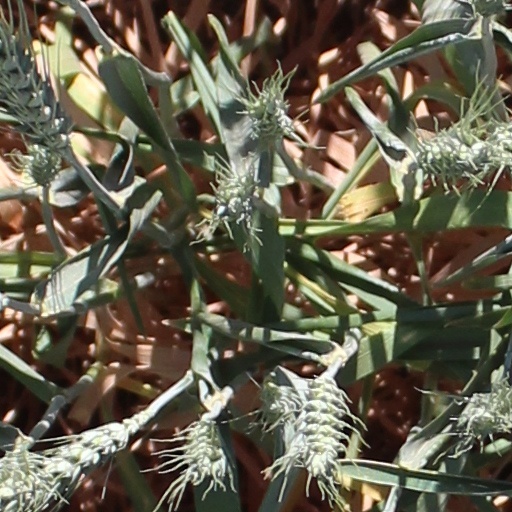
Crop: wheat